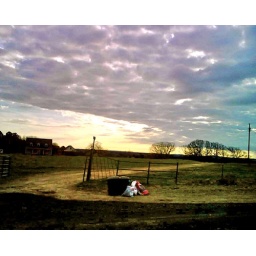
Trash outside a home in East Texas. The sky and the quietness is what drew me to photograph.